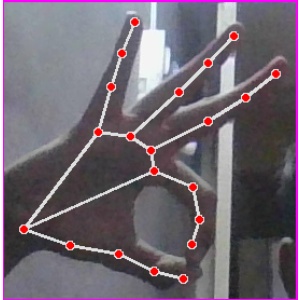
अक्षर: ण